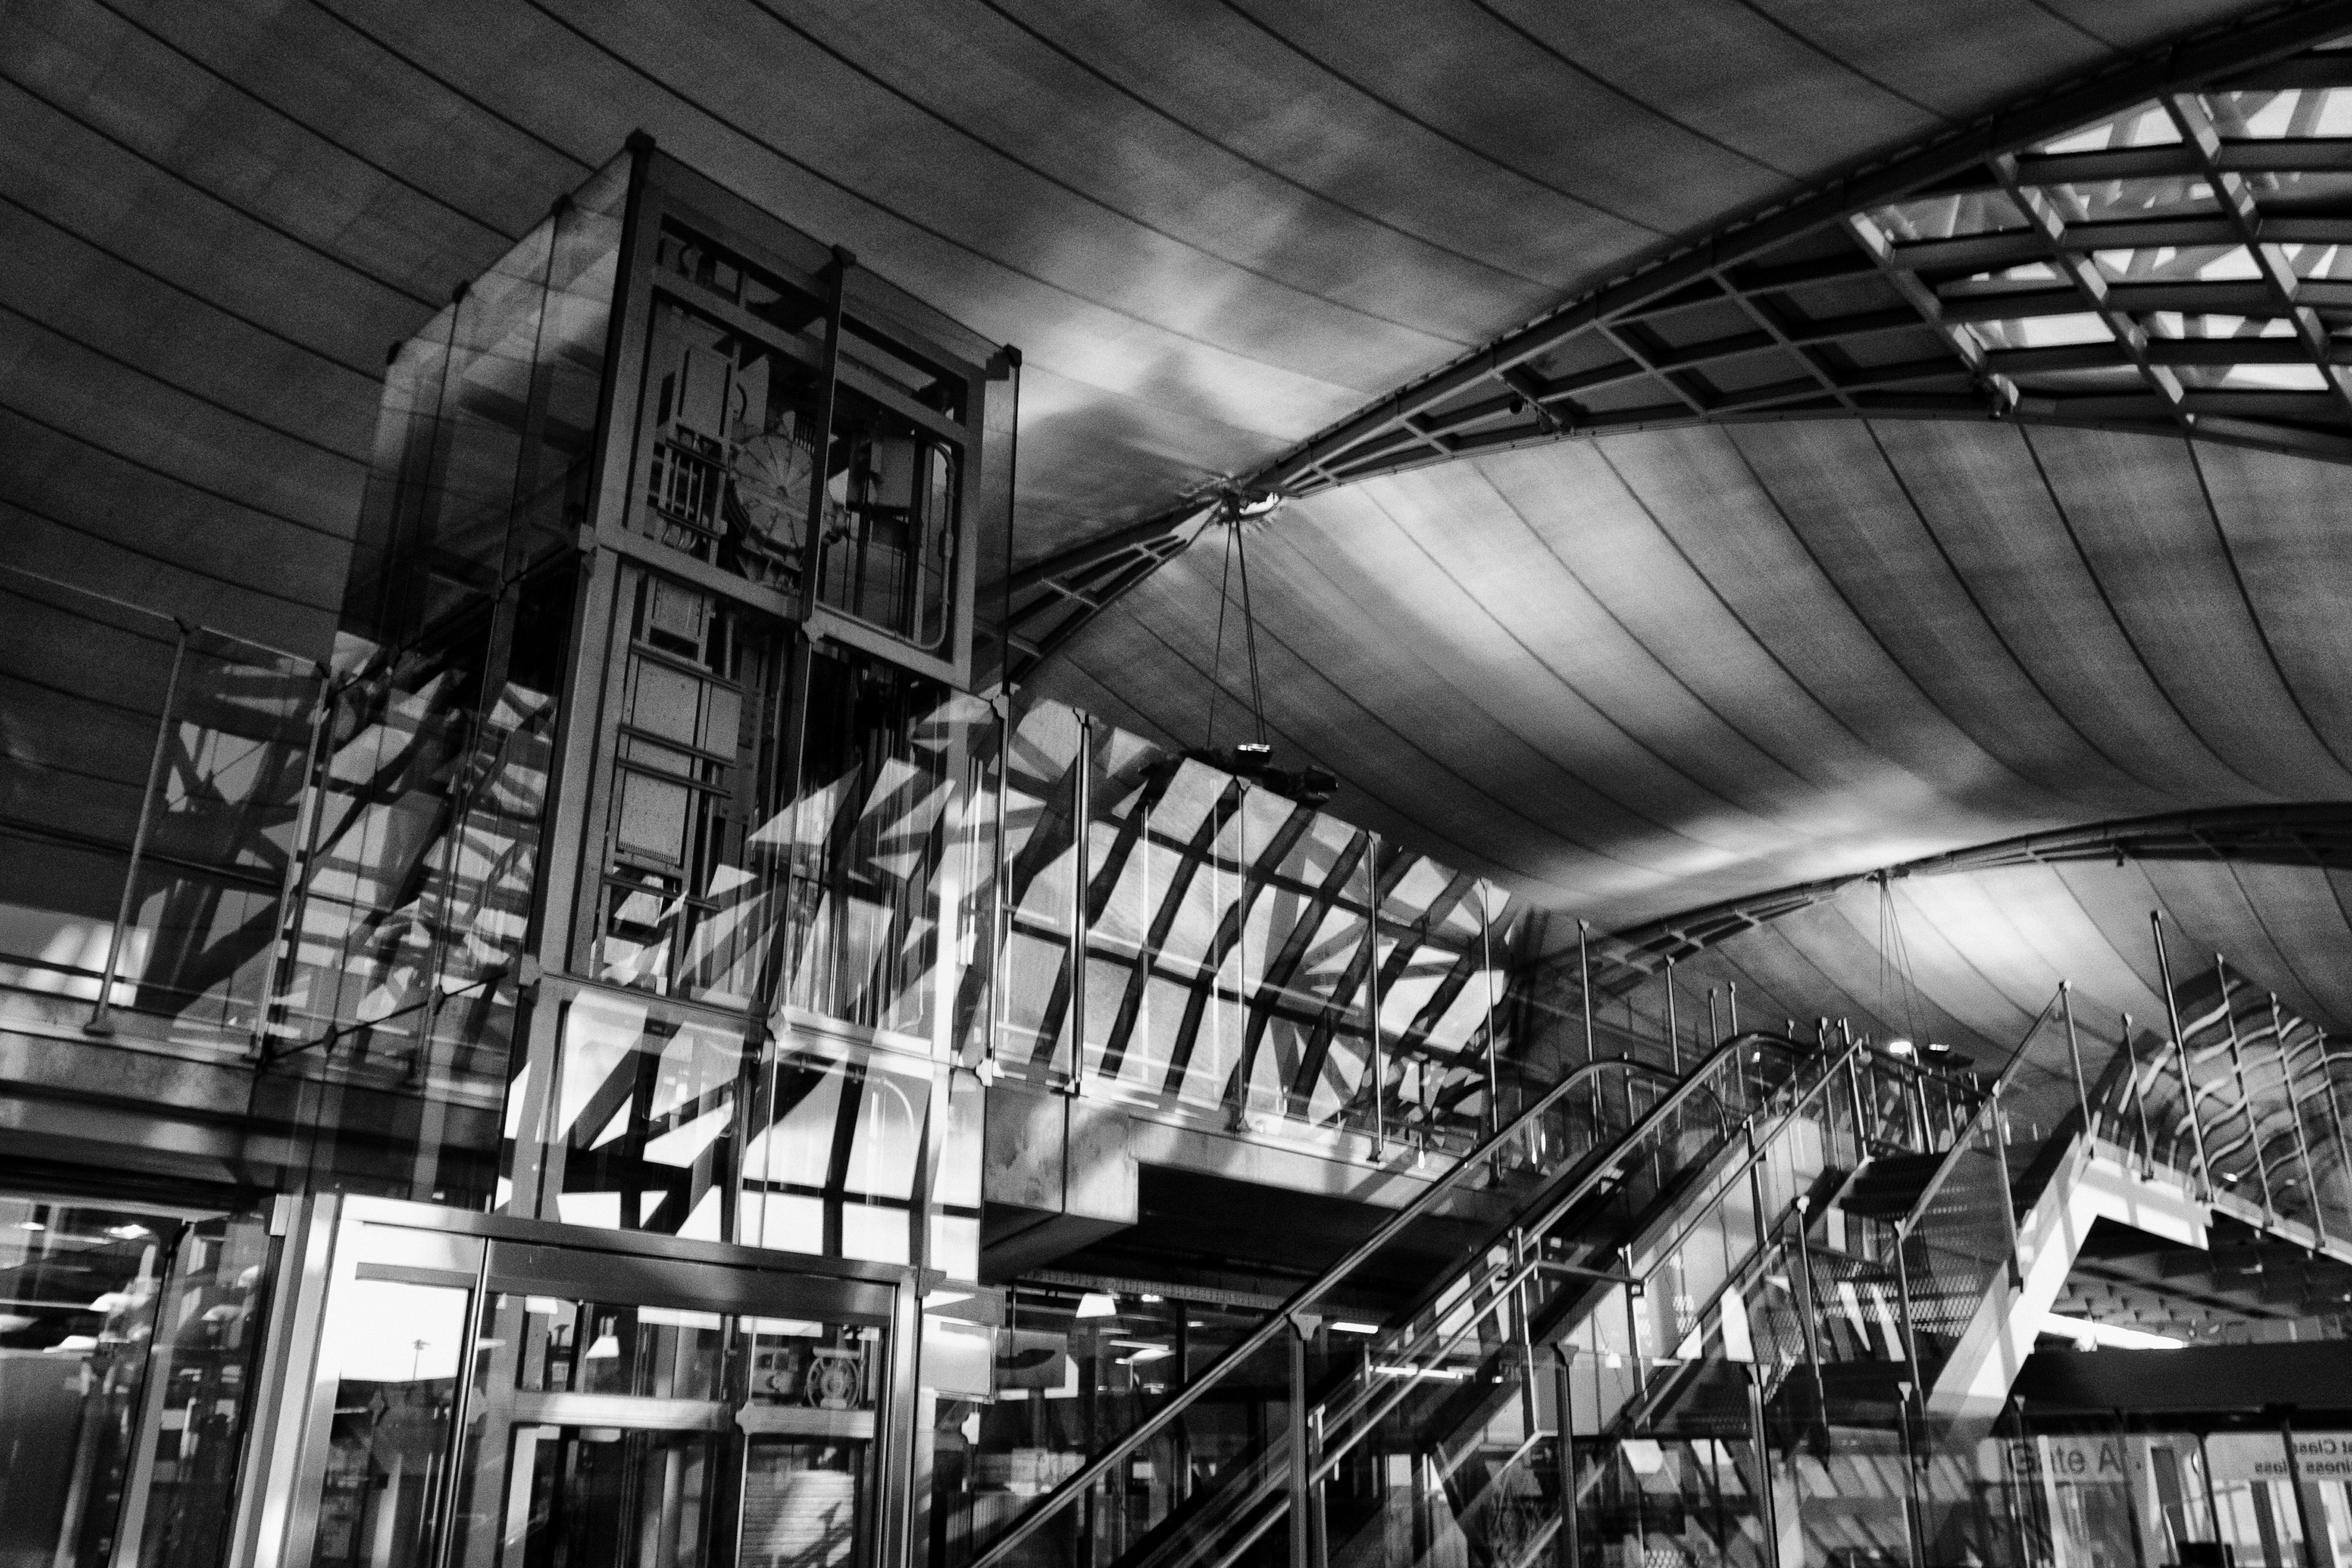
black and white, monochrome, monochrome photography, architecture, building, daylighting, hangar, steel, metal, photography, industry, train station, factory, city, style